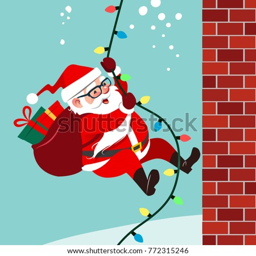
cartoon illustration of film character climbing a rope of string christmas lights up brick wall carrying bag of gifts .